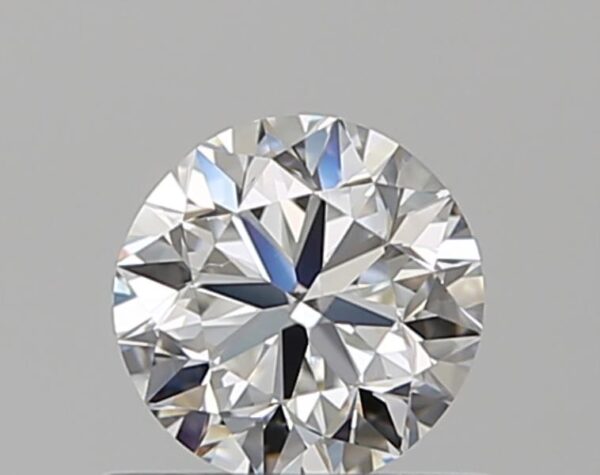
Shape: round
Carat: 0.5
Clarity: VS1
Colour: F
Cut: VG
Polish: EX
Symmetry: VG
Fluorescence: F
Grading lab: GIA
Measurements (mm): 4.9 x 4.99 x 3.17